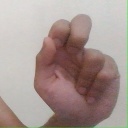
अक्षर: ढ